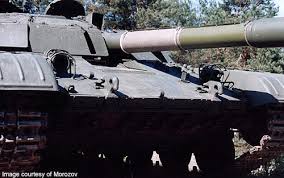
Label: Tank